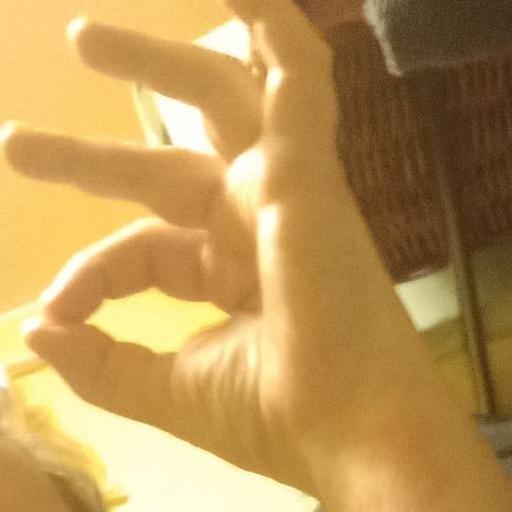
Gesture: ok